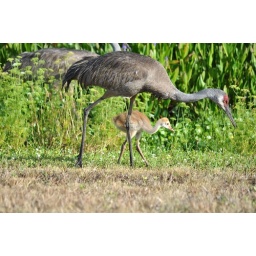
this family was just walking beside the road . They Just ignored me !